Tax incidence

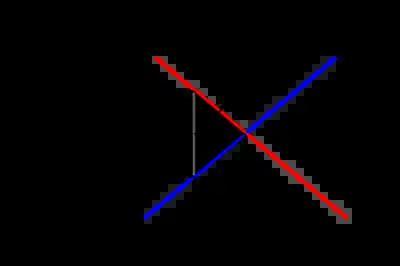
Figure 1 – tax incidence in perfect competition

In competitive markets, firms supply a quantity of the product such that the price of the good equals marginal cost (supply curve and marginal cost curve are indifferent). If an excise tax (a tax on the goods being sold) is imposed on producers of the particular good or service, the supply curve shifts to the left because of the increase of marginal cost. The tax size predicts the new level of quantity supplied, which is reduced in comparison to the initial level. In Figure 1, a demand curve is added into this instance of competitive market. The demand curve and shifted supply curve create a new equilibrium, which is burdened by the tax. The new equilibrium (with higher price and lower quantity than initial equilibrium) represents the price that consumers will pay for a given quantity of good extended by the part of the tax formula_1